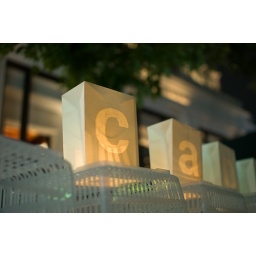
candle in a paper bag